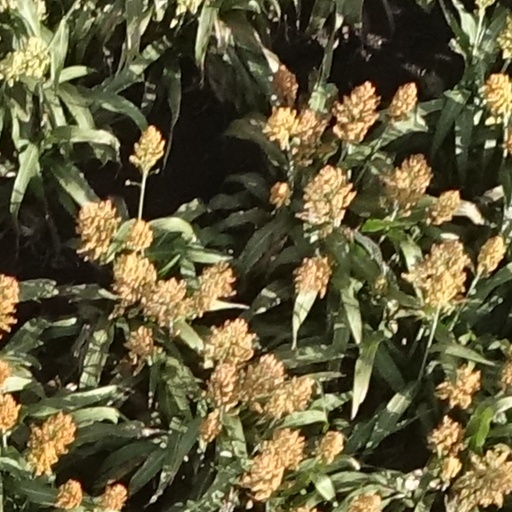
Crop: sorghum